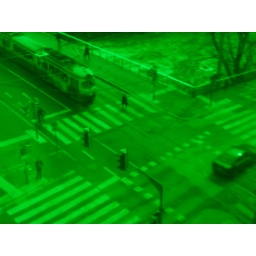
This green is original. The glass were green in the Needle of Kunsthaus, I just catched the moment ;)